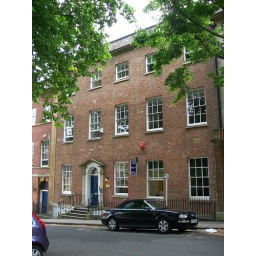
The St Brandon's House building that was used by black GI's during WW2